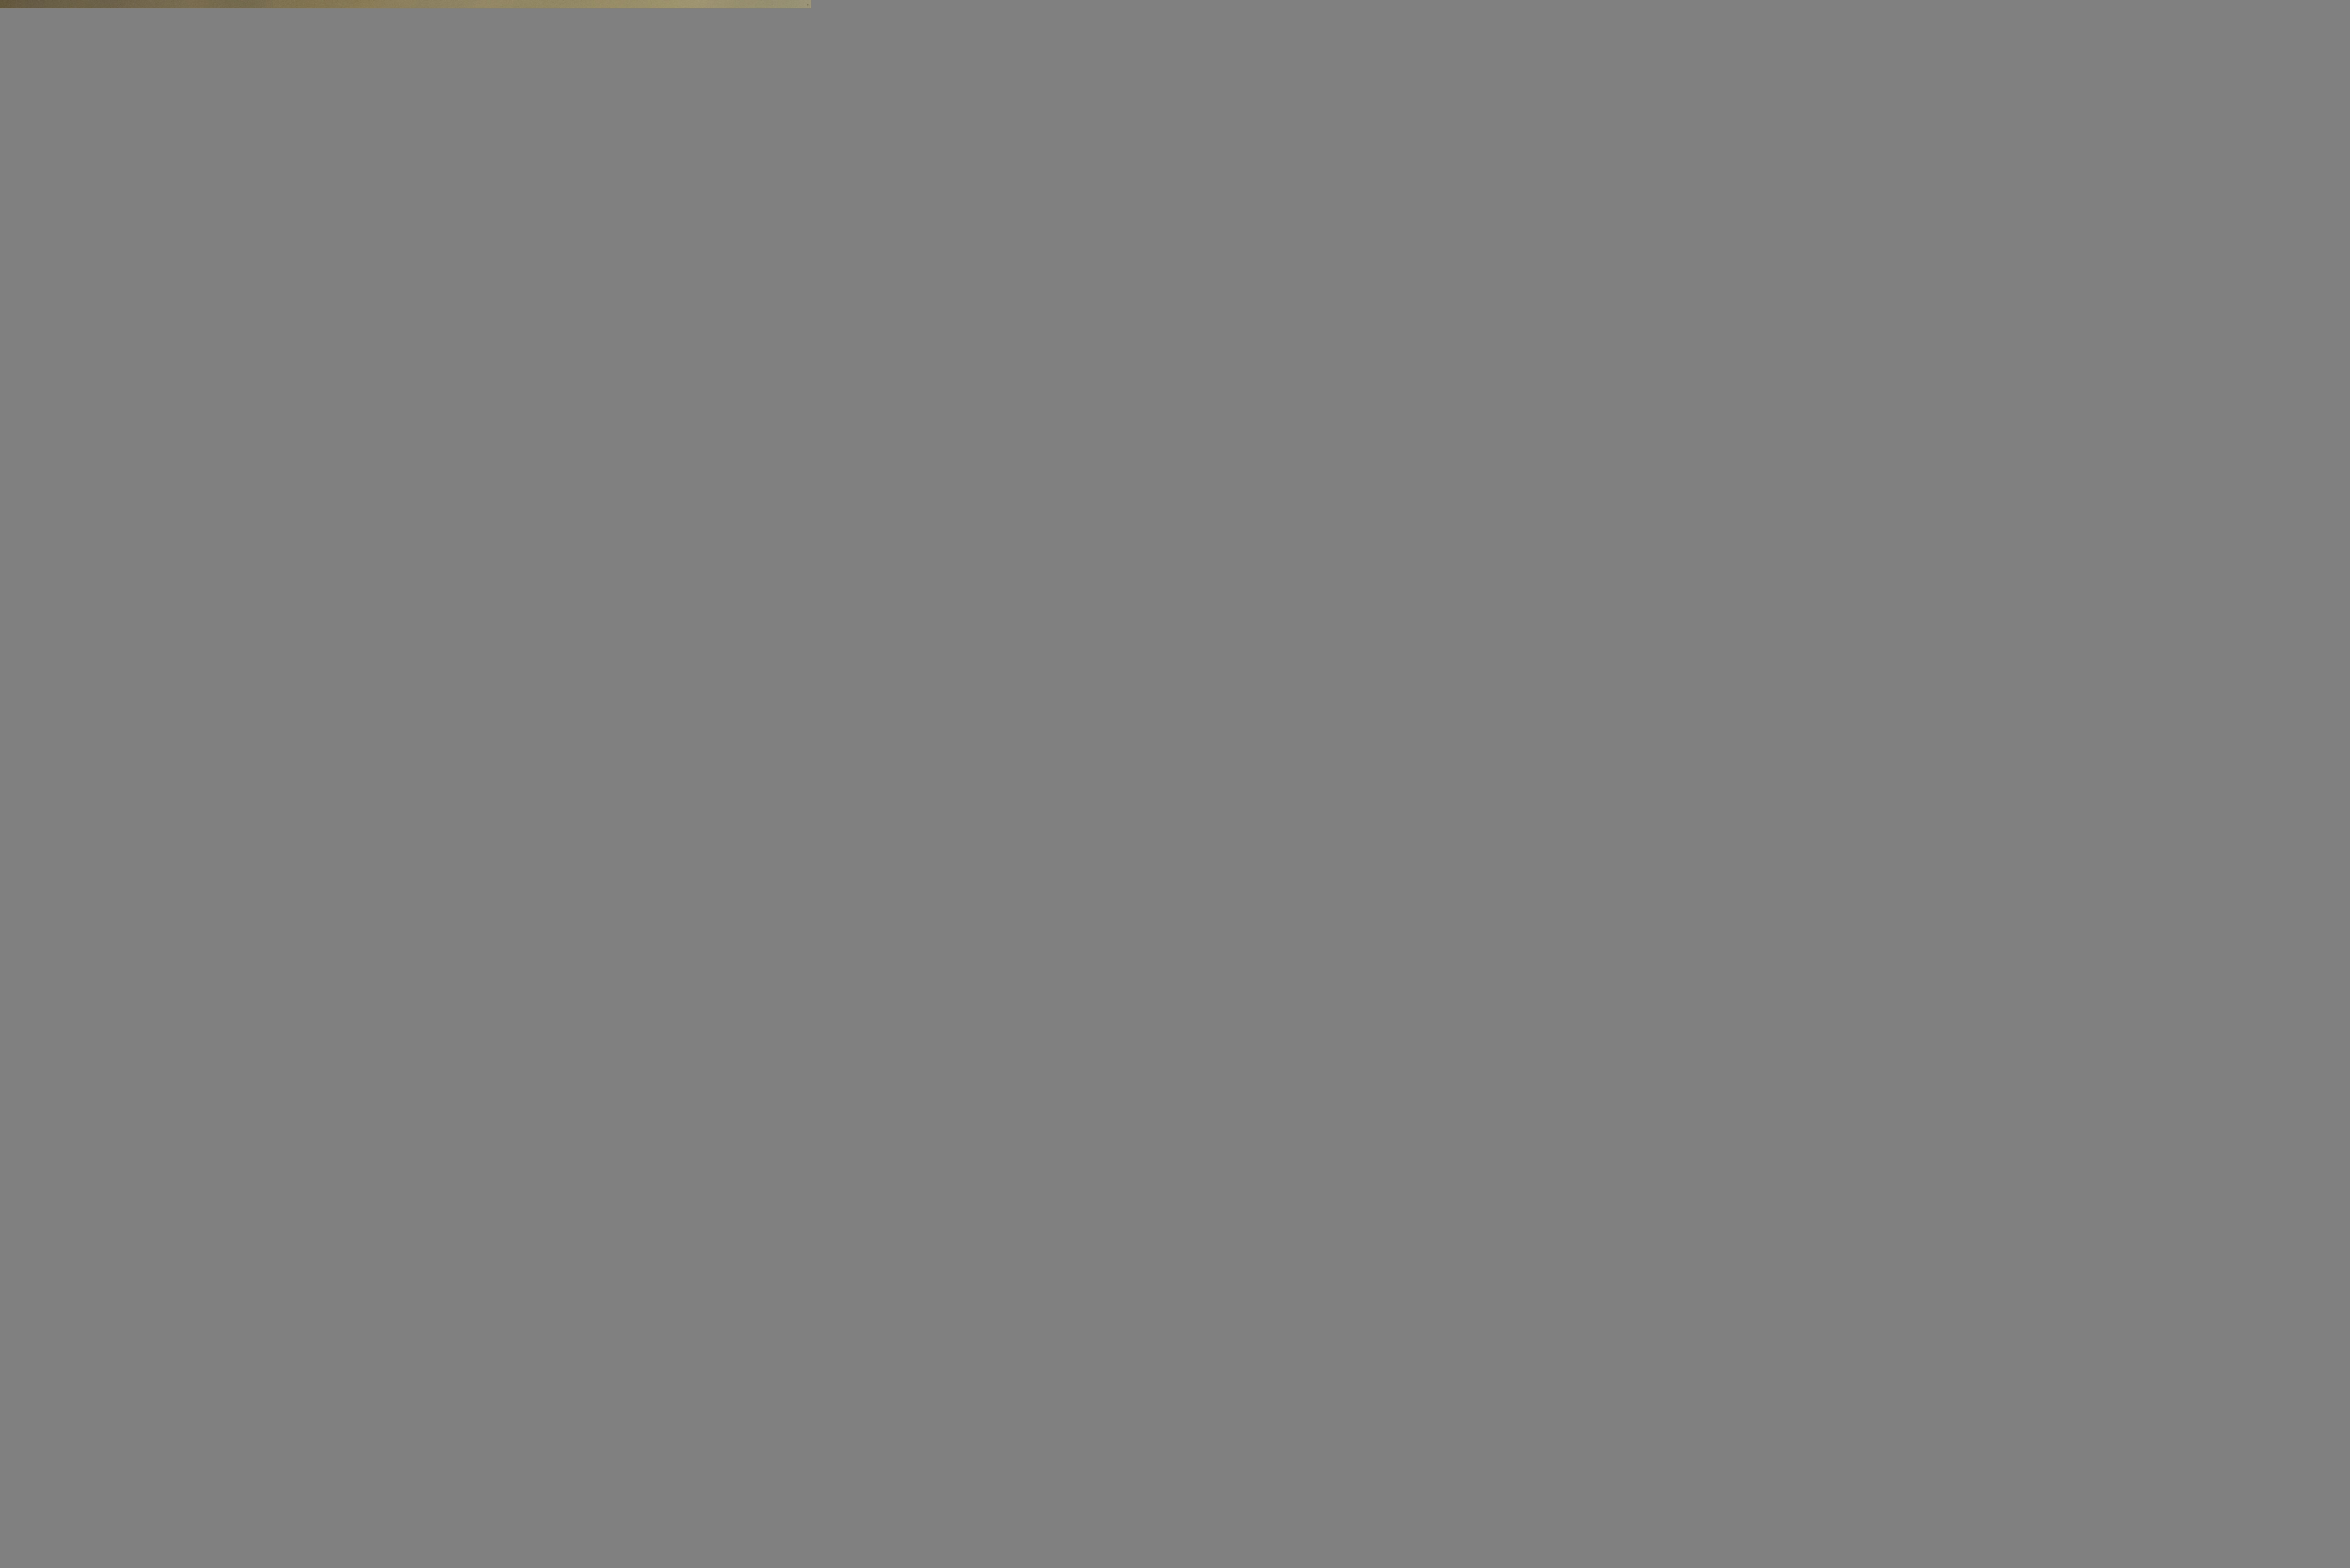
table, pattern, line, bowl, food, circle, interior design, design, fruits, shape, strawberries, window covering